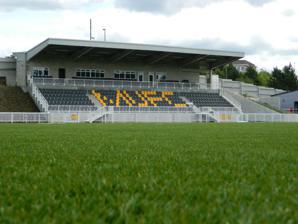
Building: Gallagher Stadium
Country: United Kingdom
Year built: 2012
Football stadium in Kent, England Gallagher Stadium Full name Gallagher Stadium Former names James Whatman Way Location James Whatman Way Maidstone ME14 1LQ Kent England Coordinates 51°16′48″N 0°30′57″E / 51.28000°N 0.51583°E / 51.28000; 0.51583 Owner Maidstone United Ground Ltd. Rebels FC Group Ltd. Operator Maidstone United F.C.And Rebels F.C. Executive suites 3 (two executive boxes and one directors/vice presidents lounge) Capacity 4,200 (792 seated) Record attendance 4,200, Rebels vs Astana  Europa Conference League, (24 October 2024) Surface 3G Artificial Turf Construction Broke ground January 2007 Built July 2012 Opened 14 July 2012 Construction cost £2.8 million Architect Prime Group Project manager Prime Group General contractor Gallagher Group Gallagher Stadium is a football stadium in Maidstone , Kent , England, which has been the home of Maidstone United Football Club since its opening in 2012, when the club hosted Brighton & Hove Albion in a friendly. The stadium has a capacity of 4,200, of which 792 are seated. The stadium 3G artificial pitch Rather than the traditional choice of grass, Maidstone were the first English team to build a stadium with third generation artificial turf. The reasons for going with the synthetic turf were threefold, the first being to eliminate match postponements caused by waterlogging and freezing conditions, the second so that the pitch can be hired out, bringing in vital funds (around £120,000 to £150,000 profit per year ), and thirdly so that the stadium can be a hub for all the club’s fans. The pitch currently hosts the home matches of the club's first team, academy (under 18s), under 16s-13s and under 7s-8s. It is also used for training among a large number of the club's teams, and in addition is hired out to other organisations for wider community use. A downside of the 3G pitch is that so far the club has only gained permission to use the pitch in the Football Conference ( Conference National / North & South ) downwards. As a result of this, promotion to The Football League will not be possible until permission is granted from the league or the 3G turf is replaced with grass. In a bid to overcome these hurdles, Maidstone United lead a group of professional clubs looking to promote the merits of 3G surfaces called '3G4US'. However, as of the 2014–2015 competition, the FA allowed the use of 3G artificial pitches in every round of the FA Cup. The introduction of 3G pitches in the FA Cup meant that Maidstone were able to host Stevenage FC in a First Round FA Cup Replay in front of the BT Sport cameras, a game which they went on to win 2-1 and progress to the second round. In the summer of 2016, the club relaid the pitch ahead of the inaugural campaign in non-league's top flight, the National League. Reaction Upon seeing his side play on the surface, former Brighton & Hove Albion manager Gus Poyet described the pitch as "magnificent" and "perfection". After taking part in a Charity match at the stadium, West Ham United legend Tony Cottee described the 3G facility as a "great idea", citing that the surface's ability to deal with adverse weather conditions meant it could be the way forward for non-league clubs. Stands There are stands on the north, east and south sides of the pitch. The west side of the stadium remains undeveloped for spectators apart from flat hard standing. Main Stand: The main stand is situated on the eastern side of the ground. It includes 750 spectator seats, a press area, media room and two executive lounges. There is a further temporary media/press area attached, but separate, to this stand. North Stand: The north stand provides a covered long and steep terrace with safe standing for up to 1768 supporters. South Stand: The south stand provides a covered long and shallow covered terrace for up to 500 supporters. Other The southeastern part of the stadium houses the main building which holds the club's office/reception, the Spitfire Lounge (clubhouse), classrooms for the club's academy side, the boardroom, changing rooms, a physio room and storage rooms. It also houses a small seated spectators area for players' guests. Turnstiles are situated at the north and south ends of the stadium. The stadium's floodlights are erected upon four pylons at each corner of the stadium. Name It was announced on 2 January 2012 that the Gallagher Group, a building, civil engineering, quarrying and property business who were the main contractors in the building of the stadium, had signed a five-year deal for the naming rights of the stadium, worth £150,000. Prior to the club selling its naming rights, the stadium was known as James Whatman Way (often shortened to Whatman Way), the name of the road the stadium is on. History Pre-construction After reforming in 1992 (the original Maidstone United sold their stadium in 1988 and moved into Dartford's ground, a move that eventually saw the club go out of business), Maidstone played in the Kent County League Division 4, with their home games taking place where the original club's old training pitch had been situated, at London Road near Allington . The club worked their way through the Kent County League and were promoted to the Kent League Premier Division in 2001; however the current ground was nowhere near Kent League standards – so the club elected to ground share with Sittingbourne (where they remained until 2009 when they opted to ground share with Ashford before, season) while they tried to engineer a move to their preferred site for a new stadium in Maidstone at James Whatman Way. Numerous legal disputes and even a colony of Great Crested Newts on the site delayed the club's attempts to get permission to build a ground there; however in 2004 the club finally made its first steps towards returning to their home town when an application for planning permission to build a stadium at James Whatman Way was unanimously accepted. However, no real work could begin until the lease to acquire the ground from its owners the Ministry of Defence was signed. After yet more red tape was surpassed the lease was finally signed in March 2006. Despite Maidstone now having the green light to start construction, there were questions over the clubs ability to finance the stadium and almost a year passed before some preliminary work took place in January 2007. No significant inroads were made however, and soon the site became overgrown and disused. By the summer of 2008, with no movement at Whatman Way since the initial work and Maidstone suffering financial problems, it was decided the club were unable to fund the ground themselves and a bid was placed for a £1.2 million grant from the Football Foundation to build the stadium. However the bid was turned down, and after this the new stadium took a back seat as all funds were focussed on keeping the club afloat. A change of club ownership in October 2010 saw a renewed attempt to move to the stadium. A new company, named Maidstone United Ground Ltd, was formed to deal solely with stadium matters, and by the summer of 2011 £1 million had been raised towards building the ground, and the land's freehold had been purchased outright from the Ministry of Defence . At this time it was decided to go ahead with the construction of the stadium. Construction After some preliminary work taking place throughout August 2011, full construction of the stadium began on 26 September 2011. The stadium's floodlights were fully installed by late January 2012, and at the start of February the club was informed it had secured a £150,000 grant from the Football Foundation through the Football Stadia Improvement Fund to help finance the build. The terracing at the north and south ends of the ground was installed on 12 and 13 April 2012. The laying of the stadium's artificial 3G pitch began on 30 April 2012 and was completed by 2 May 2012. Within a matter of weeks the club's youth and community teams began training on the pitch whilst construction of the stadium continued. The installation of the seats in the main stand began on 29 May 2012. The stadium was fully completed on 13 July 2012. Changes and capacity increases After the finishing of the initial build in 2012, the club continued to increase the capacity with the extension of the modular terraces at both the north and south ends of the ground. In late March 2014 the owners of the stadium revealed that they were preparing to apply for planning permission to construct a brand new stand behind the goal at the north end of the ground. However, in July 2014 it was confirmed that these plans were to be put to one side for the time being and instead replaced with a project to extend the existing main stand.  This £500,000 scheme saw the addition of around 300 seats (from 442 to 750), 50 Vice President seats and new gates/turnstiles which increased capacity to over 3,030.  Work began in late May 2015 and the expansion of the Main Stand was completed on 11 August 2015 just in time for the first home league match of the season, against Ebbsfleet United . Following promotion to non-league's top tier in 2016, the club relaid its 3G pitch, and once again had to look to increase the capacity of the stadium, this time to at least 4,000. In June 2016 the club announced plans for a permanent stand at the north end of the stadium, capable of housing up to 1,768 standing spectators, with the structure also being built with future conversion to seating in mind. Planning permission was granted at the start of October 2016, and work began in November 2016 with the removal of the old modular terracing. Milestones The first game at the stadium was a friendly against Brighton & Hove Albion on 14 July 2012, which Brighton won 5–0. The first goal at the stadium was scored by Craig Mackail Smith . The first goal at the stadium for Maidstone United was scored by Shaun Welford in a 1–0 win against Dagenham & Redbridge on 17 July 2012. The first competitive match at the stadium was an Isthmian League Division One South match against Walton & Hersham on 18 August 2012, a game which Walton & Hersham won 5–4. The first competitive goal at the stadium was scored by Phil Williams of Walton, while the first Maidstone scorer was Paul Booth. The first FA Cup match at the stadium was between Maidstone United and Colliers Wood United , a match that Maidstone won 4–1. The first FA Cup goal was scored by Mario Embalo of Colliers Wood, while the first Maidstone goal was scored by Ade Olorunda. The game was also Maidstone's first competitive victory at the stadium. The first FA Trophy match at the stadium was between Maidstone United and Whitehawk . Maidstone won the game 3–2, with the first goal being scored by Tim Olorunda. The club's stadium's record attendance was set when a crowd of 4,175 saw Maidstone United play against Hampton & Richmond on 7 May 2022 in a National League South match. Location The stadium is situated on a former Royal Engineers drilling site next to the River Medway , off the A229 that links Maidstone town centre to the M20 . It is a ten-minute walk from Maidstone East railway station ( Maidstone East Line ), and the town centre. References